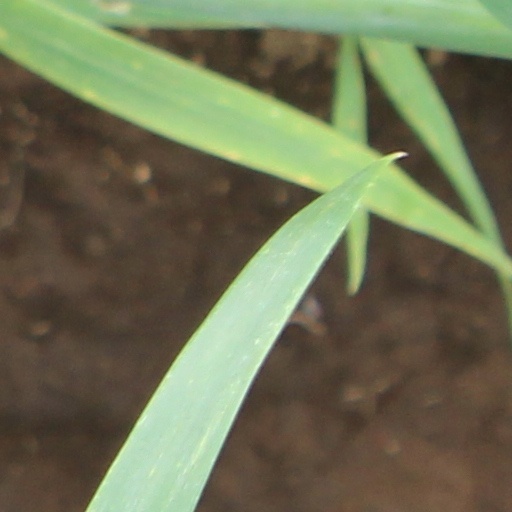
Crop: wheat